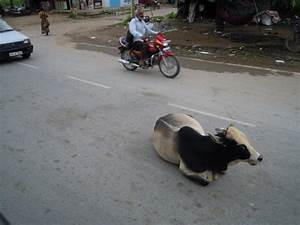
Label: mucca